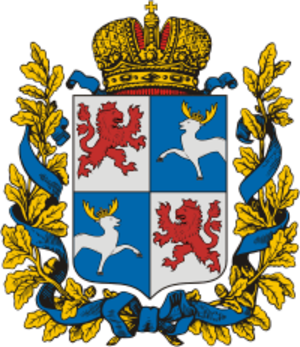
Kurland guvernement
Kurland guvernements nationalvåben
Kurland guvernement var et af de tre baltiske guvernementer, der indgik i det Russiske Kejserrige, og hvis territorie i dag er en del af Letland.